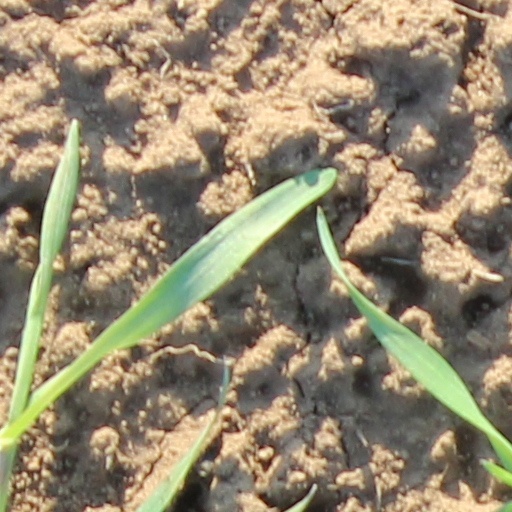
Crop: wheat